Grant Wacker

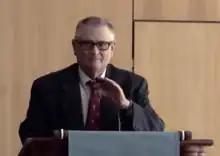
Grant Wacker at the 2016 colloquium "Mormonism in the Academy"

Grant Albert Wacker (born 1945) is an American historian of Christianity in the United States.